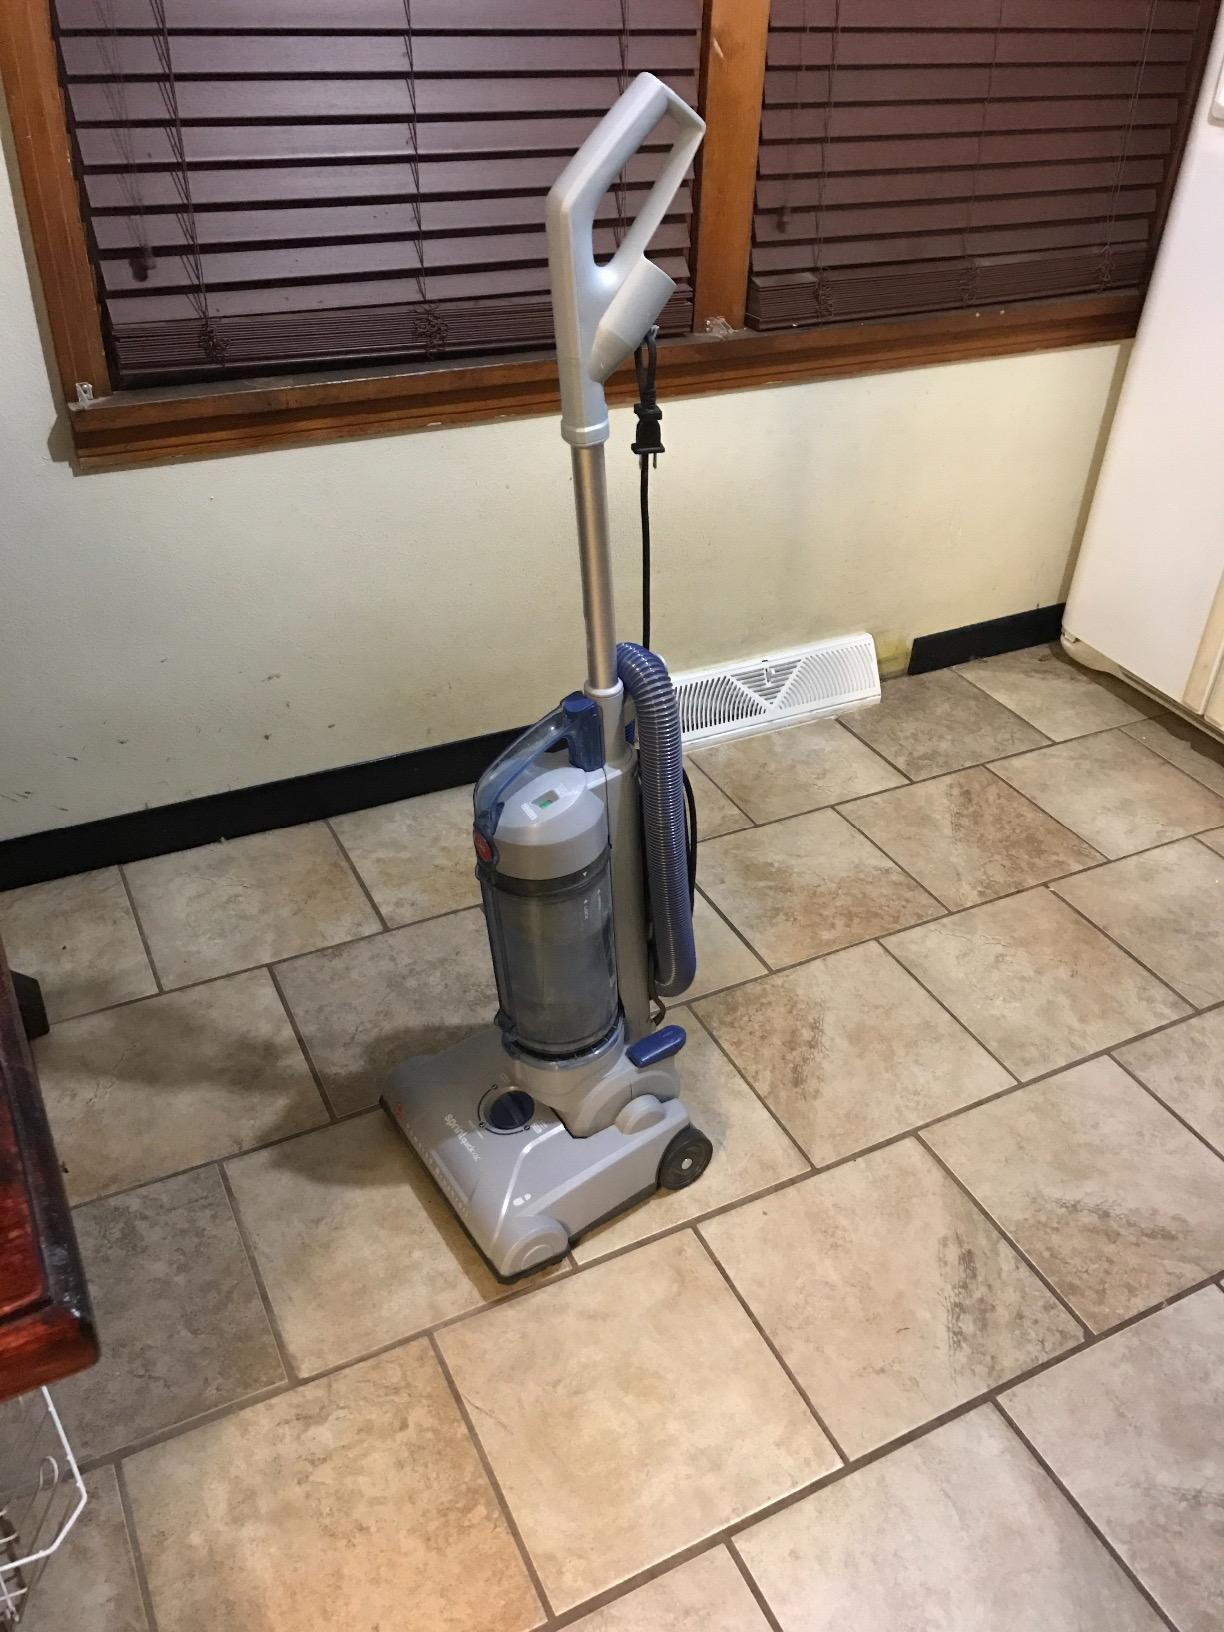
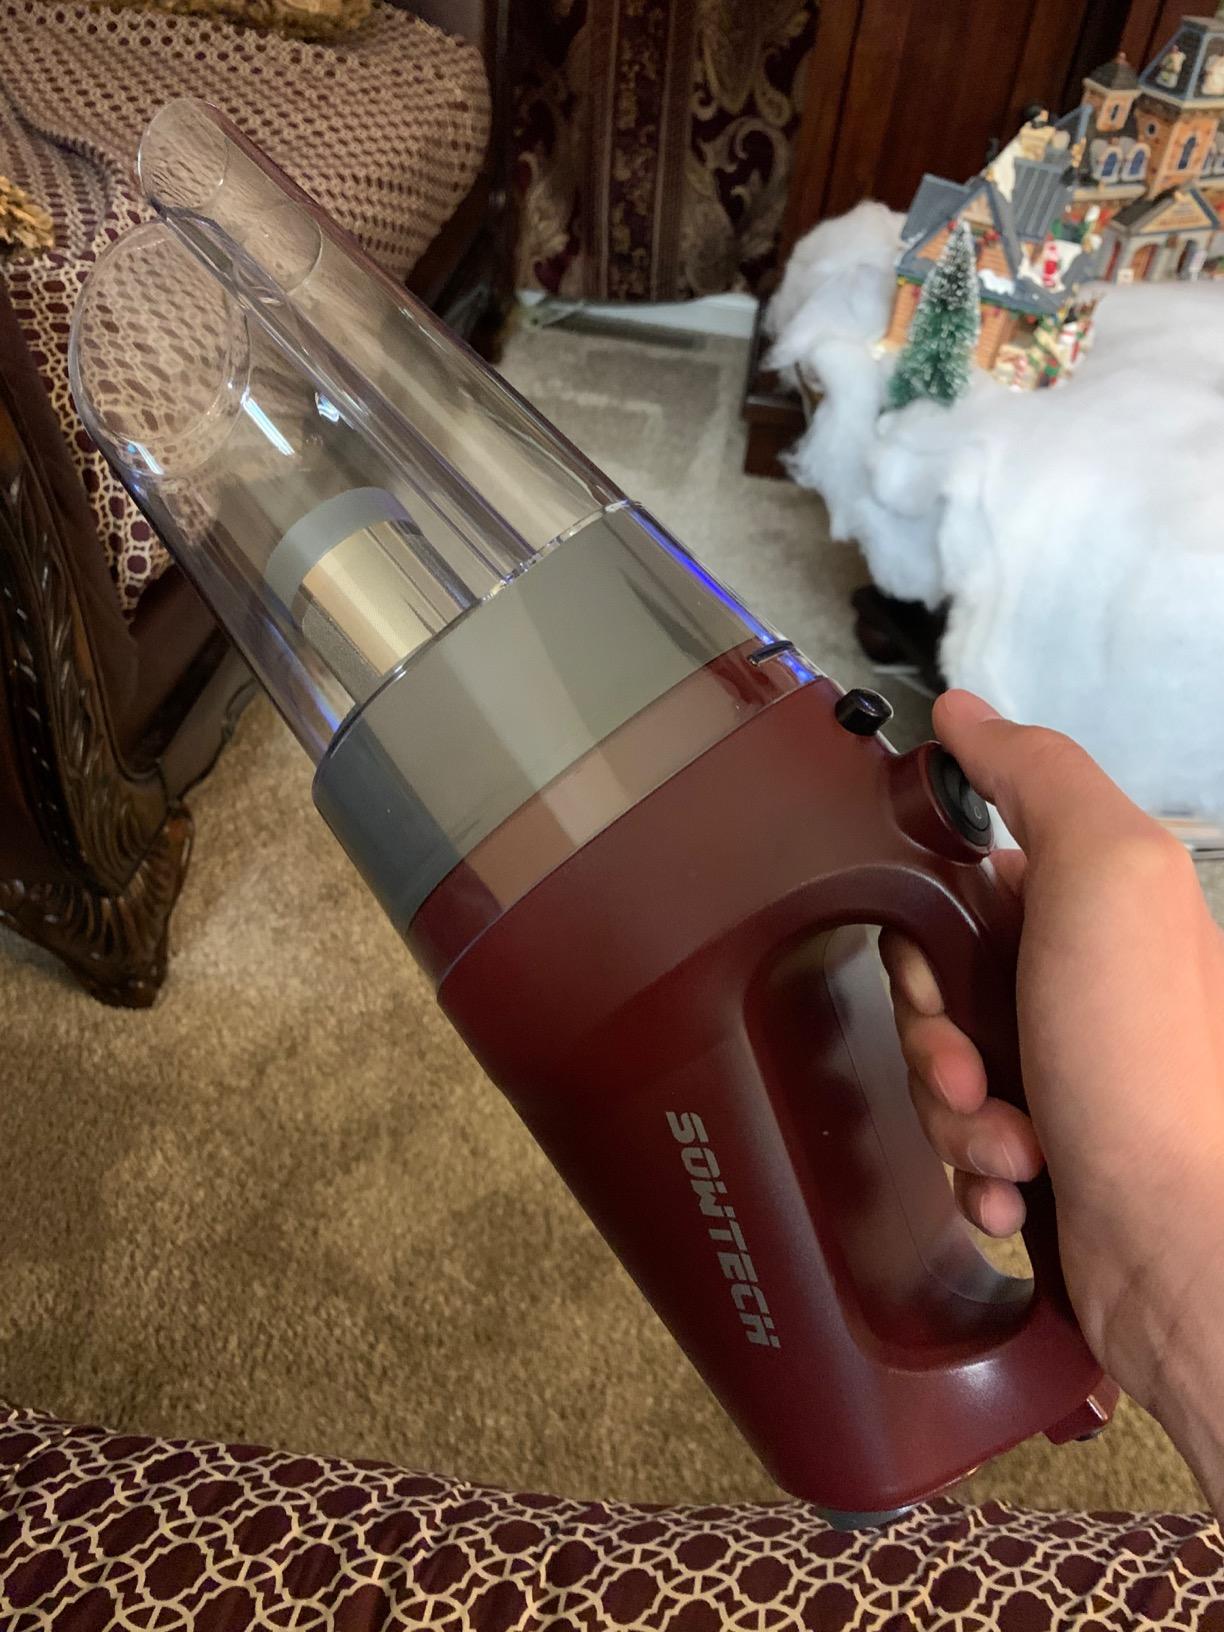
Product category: items_vacuum
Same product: no